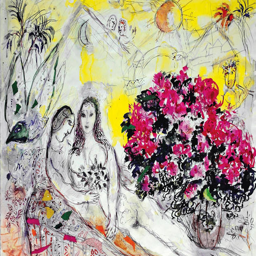
the art of painting artist